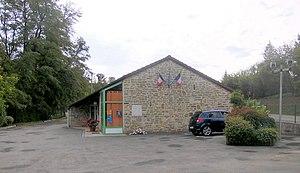
La mairie de Villeparois